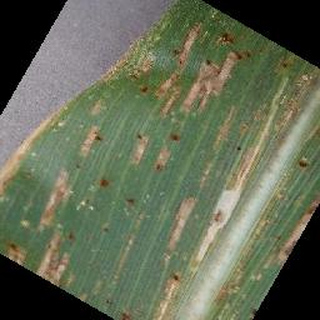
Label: corn_cercospora_leaf_spot